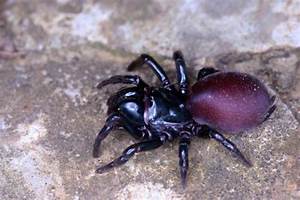
Label: spider